Giuseppe Misticoni

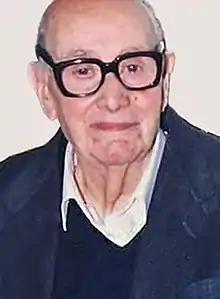

Giuseppe Misticoni (1907 - 1998) was an Italian painter and sculptor, active in the Abruzzo.